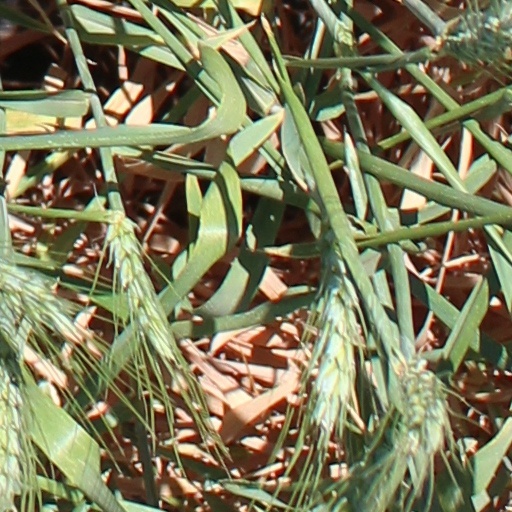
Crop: wheat